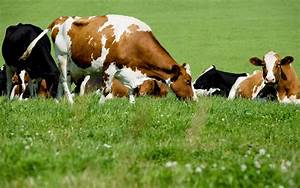
Label: mucca